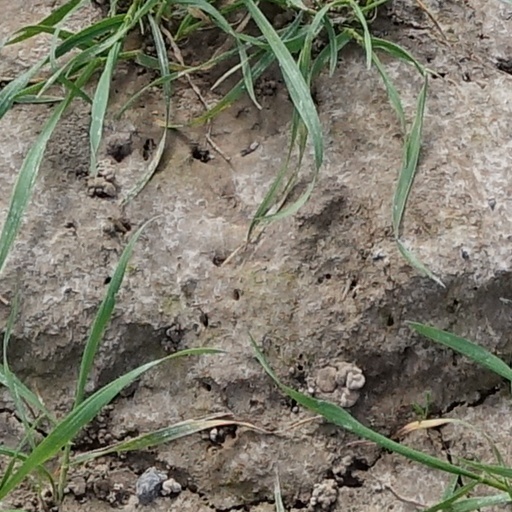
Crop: wheat